Busto Arsizio

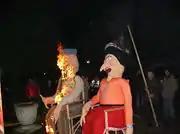
An example of the Giöbia

The name of the "municipal road known as Strada di S. Alò" is found in the 1857 Land Register and corresponds to the current Via Federico Confalonieri, which runs westwards from Piazza Alessandro Manzoni. Previously, in the Teresian Cadastre, the street was called Via Vernaschela because of the crossroads, later removed, with Strada Vernasca, while the name of Sant'Alò is due to the presence of a chapel dedicated to the patron saint of goldsmiths, blacksmiths and farriers, demolished in 1914. The current name of Via Federico Confalonieri dates back to 1906.